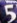
Number: 5